Treasure (song)

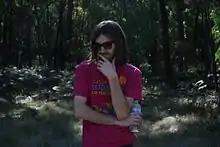
Breakbot inspired the song and was later credited as one of its writers.

In an interview with Rob LeDonne, Philip Lawrence explained the inspiration for the song: "Well, the thing we learned after touring with Doo-Wops was how it is we like to feel on stage when performing. We're fun, like to dance and party, and we didn't really get to do a lot of that on the first album. Even going to festivals and seeing big bands live, like Coldplay or Bruce Springsteen, we knew the second time around we wanted something fun. It's the kind of song where the whole band can get up and jam and have this Earth, Wind and Fire kind of moment."